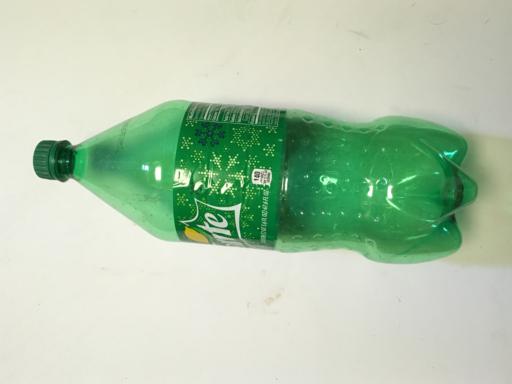
Label: plastic